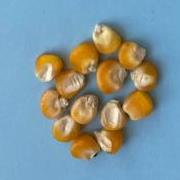
Maize quality: Good